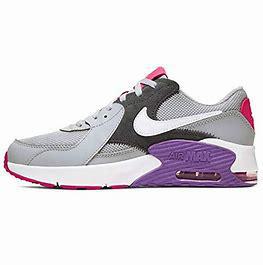
Brand: Nike
Model: Air Max Fusion